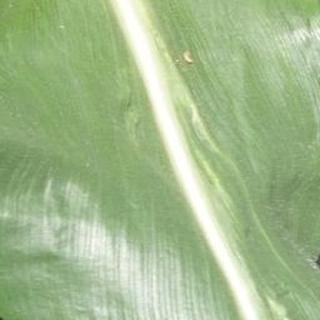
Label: healthy_corn